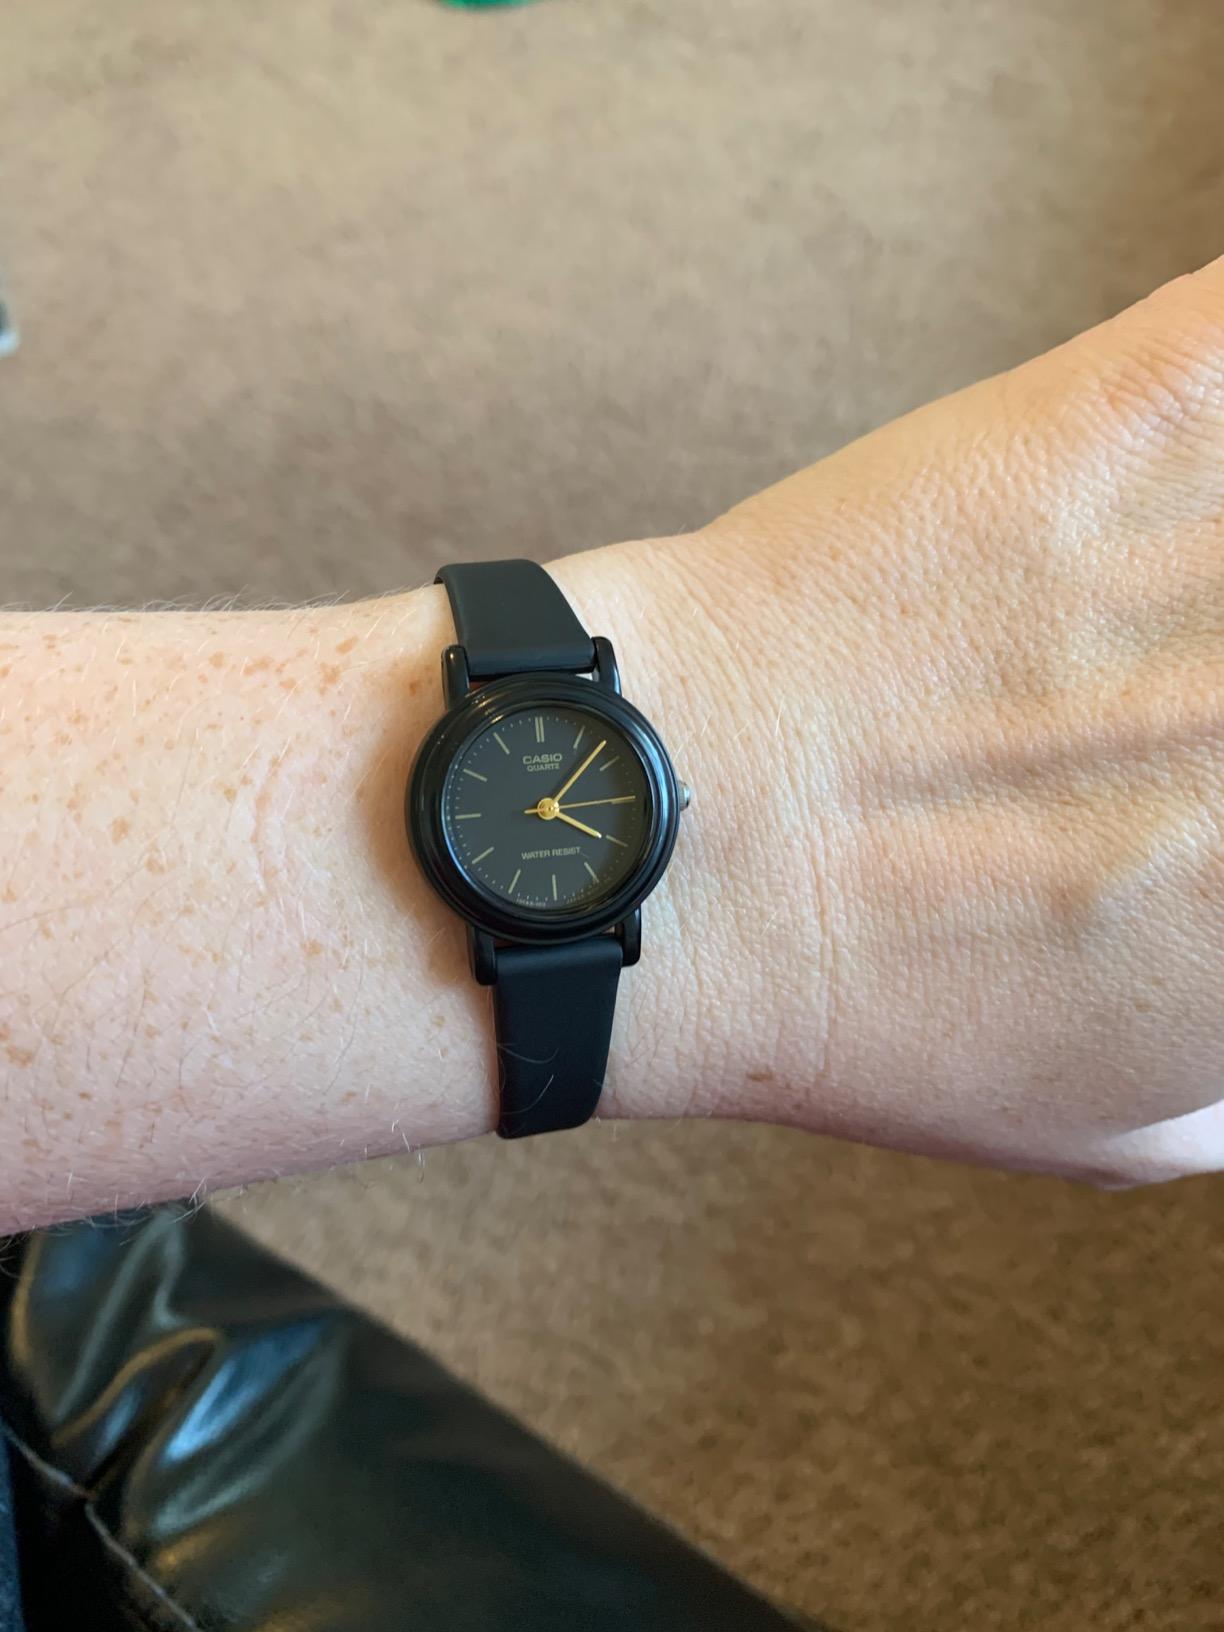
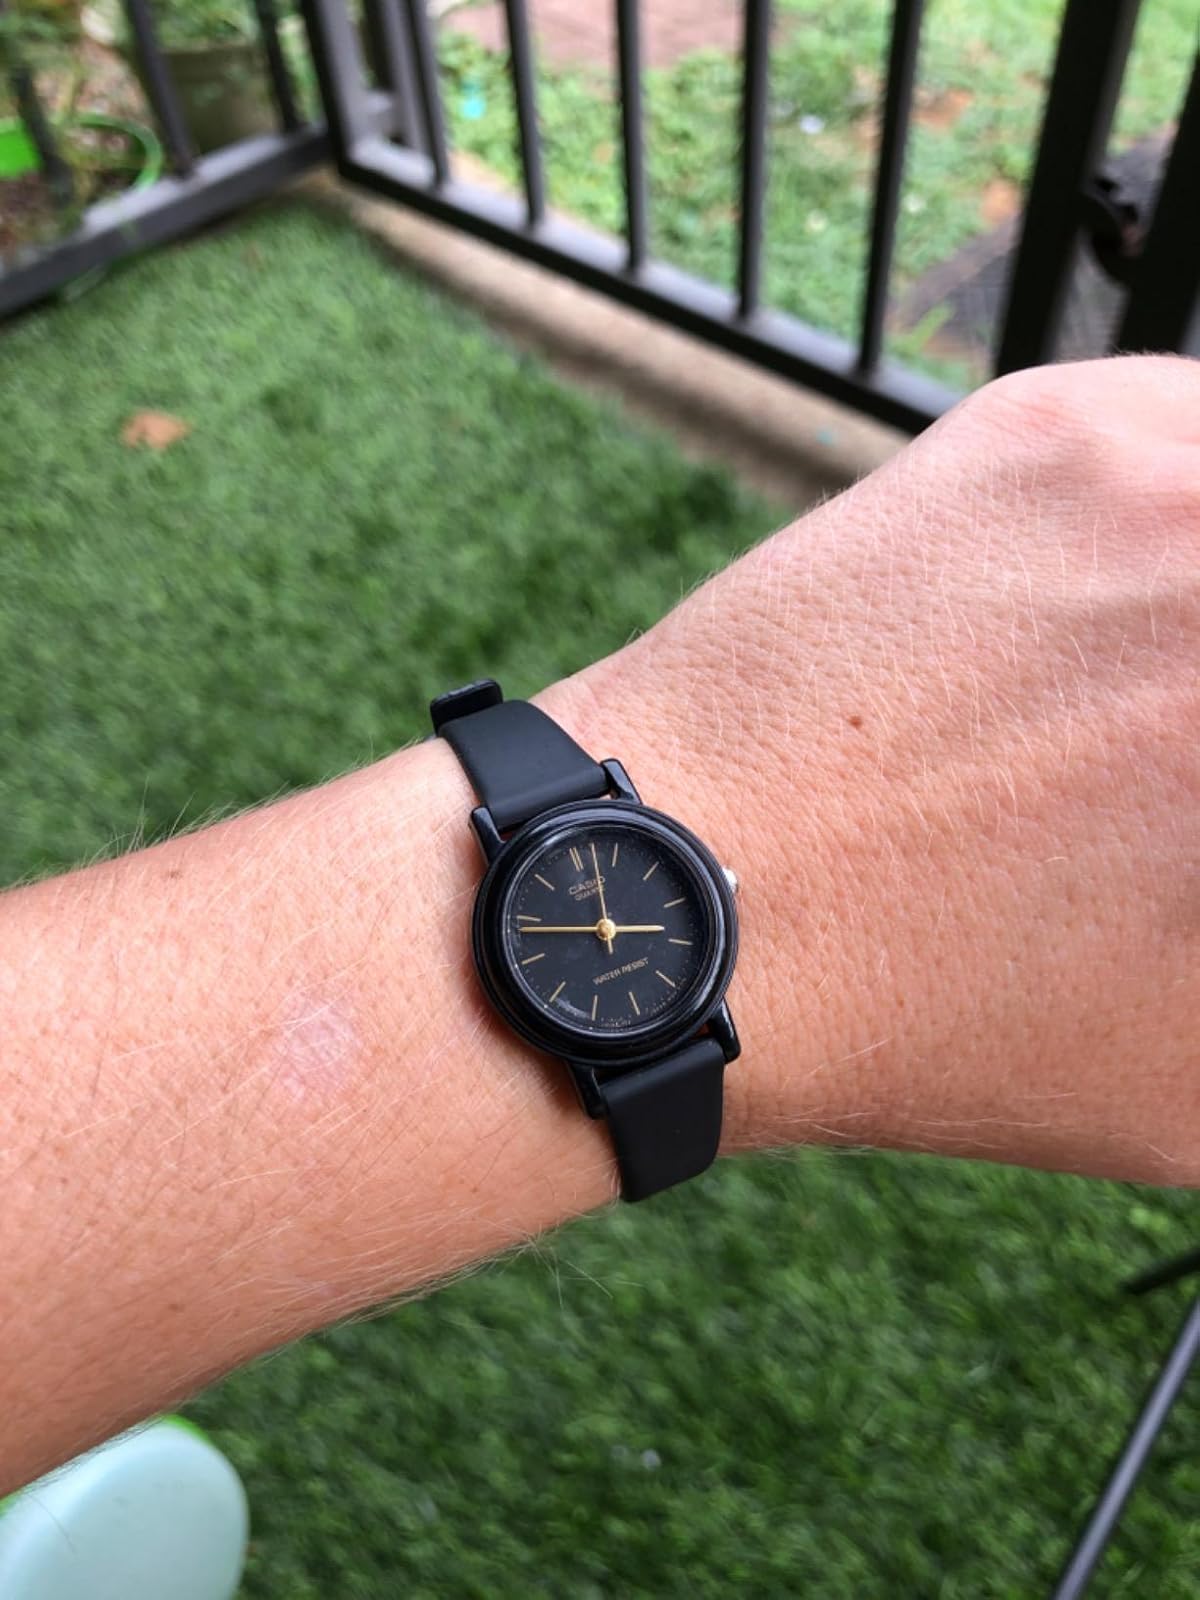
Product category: accessories_watch
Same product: yes